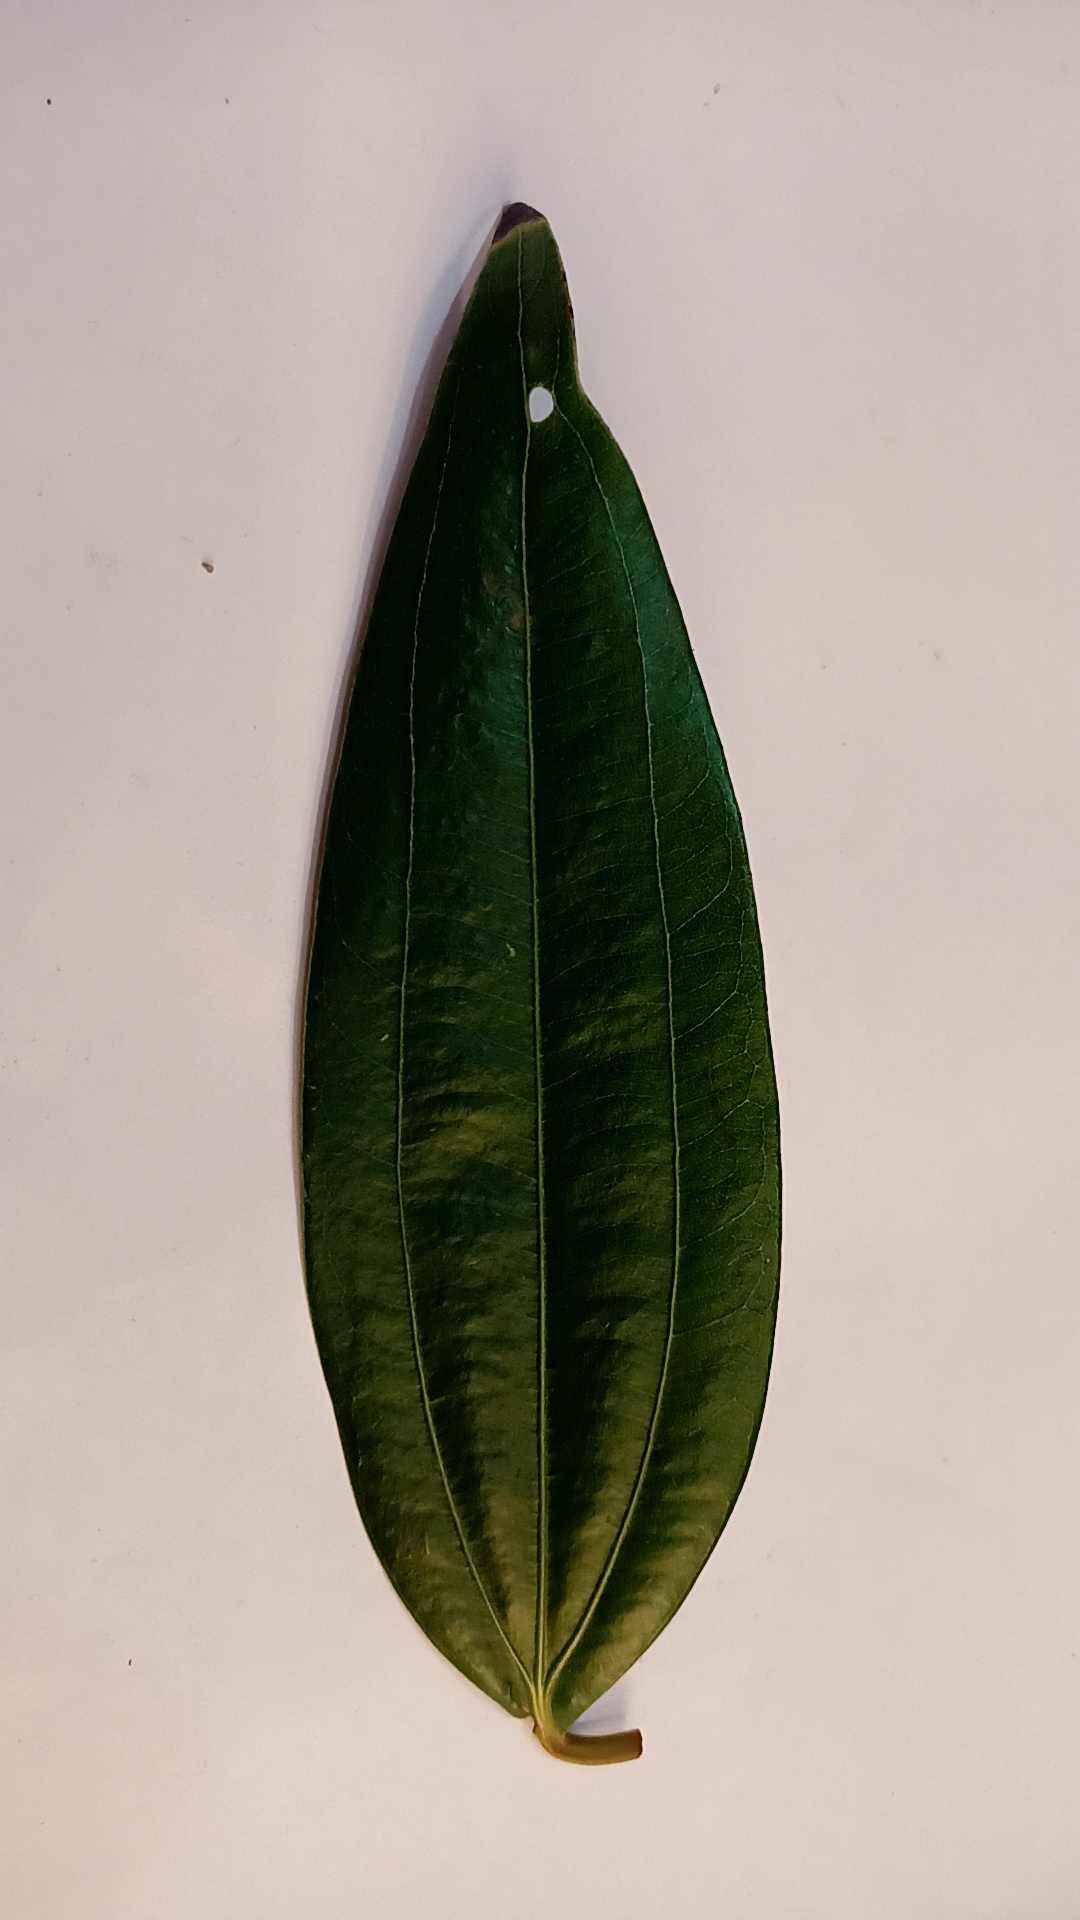
Label: Disease